Carl Ochsenius

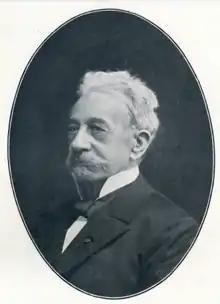

Carl Christian Ochsenius (9 March 1830 – 9 December 1906) was a German geologist and mining engineer who worked extensively in South America. He came up with the "bar theory" to explain the pattern of salt and gypsum deposits.